KGFX (AM)

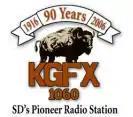
KGFX 90 Year Anniversary Logo from 2006

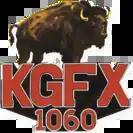
Logo before translator sign on

In May 1931, Dana McNeil applied to move the station to Aberdeen under the control of Equity Union Creameries, but the move was not approved. (Station WNAX in Yankton, South Dakota opposed the transfer, and also reported that KGFX was currently broadcasting "less than an hour a day".) In 1932 KGFX's transmitting frequency was changed to 630 kHz., in order to allow WNAX, operating on 570 kHz, to increase power without causing mutual interference. KGFX's 630 kHz assignment was limited to daytime-only operation, with a further reduced "specified hours" schedule of 9:30 a.m. to local sunset. Previously commercial free, that same year the station began soliciting and selling advertising time.